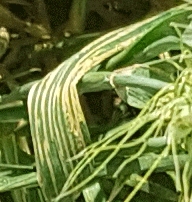
Label: Wheat___Yellow_Rust